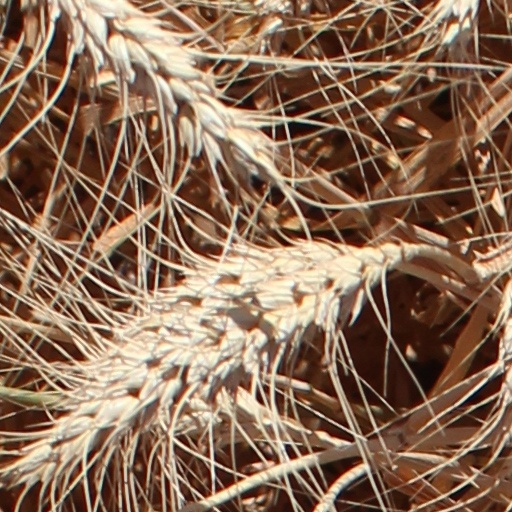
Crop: wheat